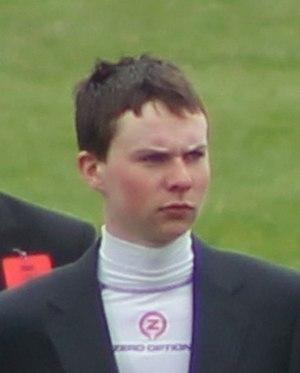
Joseph O'Brien est un jockey irlandais.